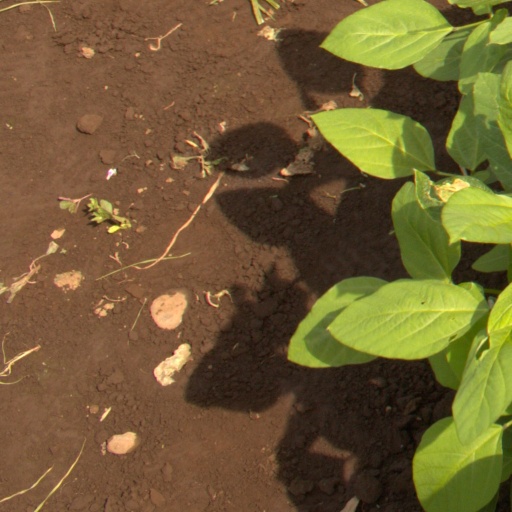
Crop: soybean